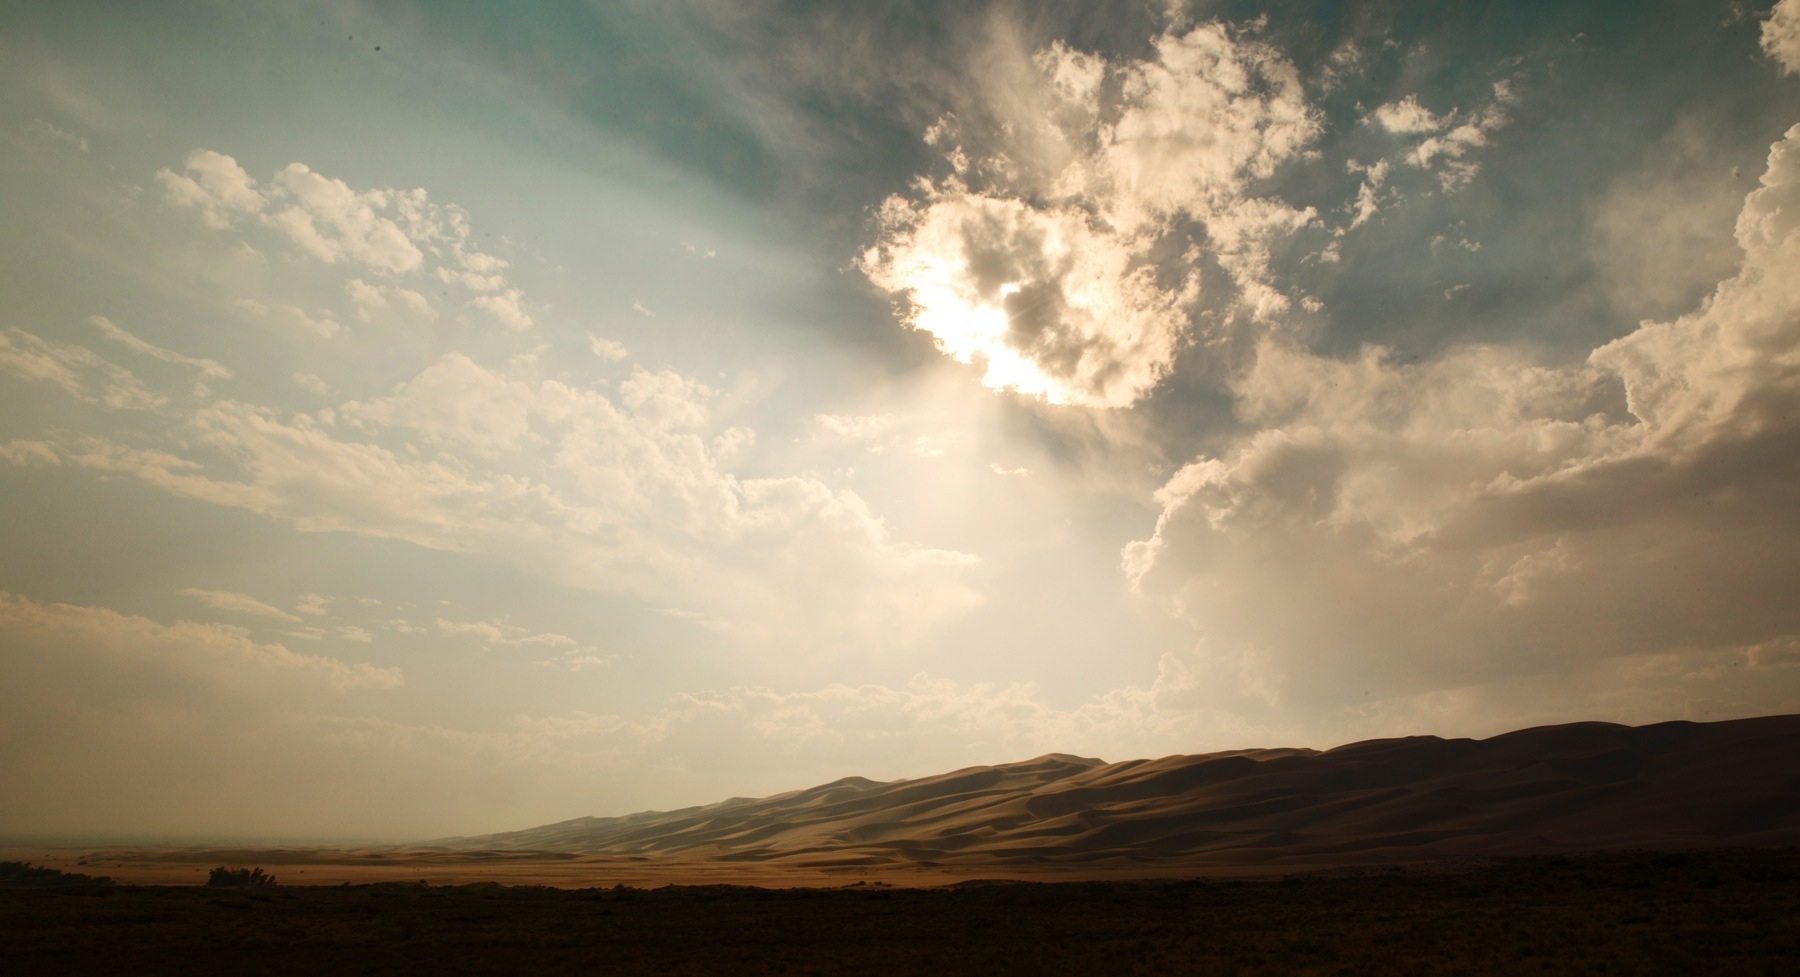
landscape, sea, nature, sand, horizon, mountain, cloud, sky, sun, sunrise, sunset, sunlight, morning, hill, desert, dawn, atmosphere, dusk, evening, plain, sunny, hills, clouds, sunrays, meteorological phenomenon, natural environment, atmospheric phenomenon